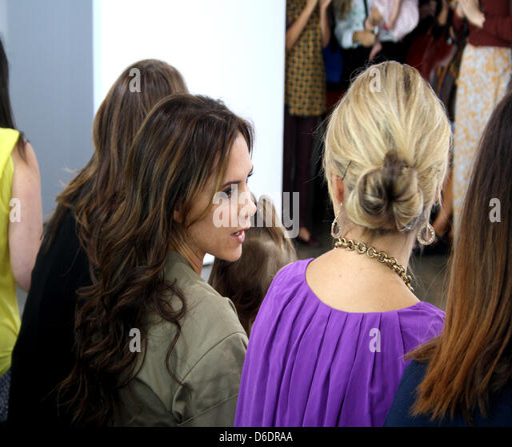
fashion designer and celebrity watches the presentation of her clothing line